Barry J. Sanders

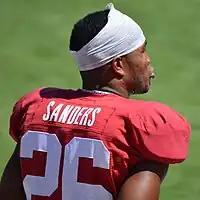
Sanders playing at Stanford in 2015

Barry James Sanders (born April 10, 1994) is a former American football running back. He played college football for the Stanford Cardinal football team from 2012 to 2015 and the Oklahoma State Cowboys football team in 2016. He is the son of former NFL running back Barry Sanders.